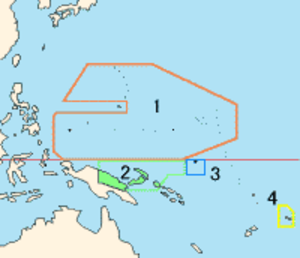
Un mandat de la Société des Nations était un territoire établi par l'article 22 du Pacte de la SDN, le 28 juin 1919. Ces territoires étaient avant la Première Guerre mondiale des colonies allemandes ou des possessions de l'Empire ottoman. Les mandats furent confiés à certaines puissances coloniales victorieuses, le Royaume-Uni, la France, la Belgique, l'Australie, la Nouvelle-Zélande, le Japon et l'Afrique du Sud.